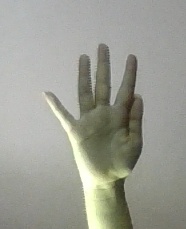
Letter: sheen